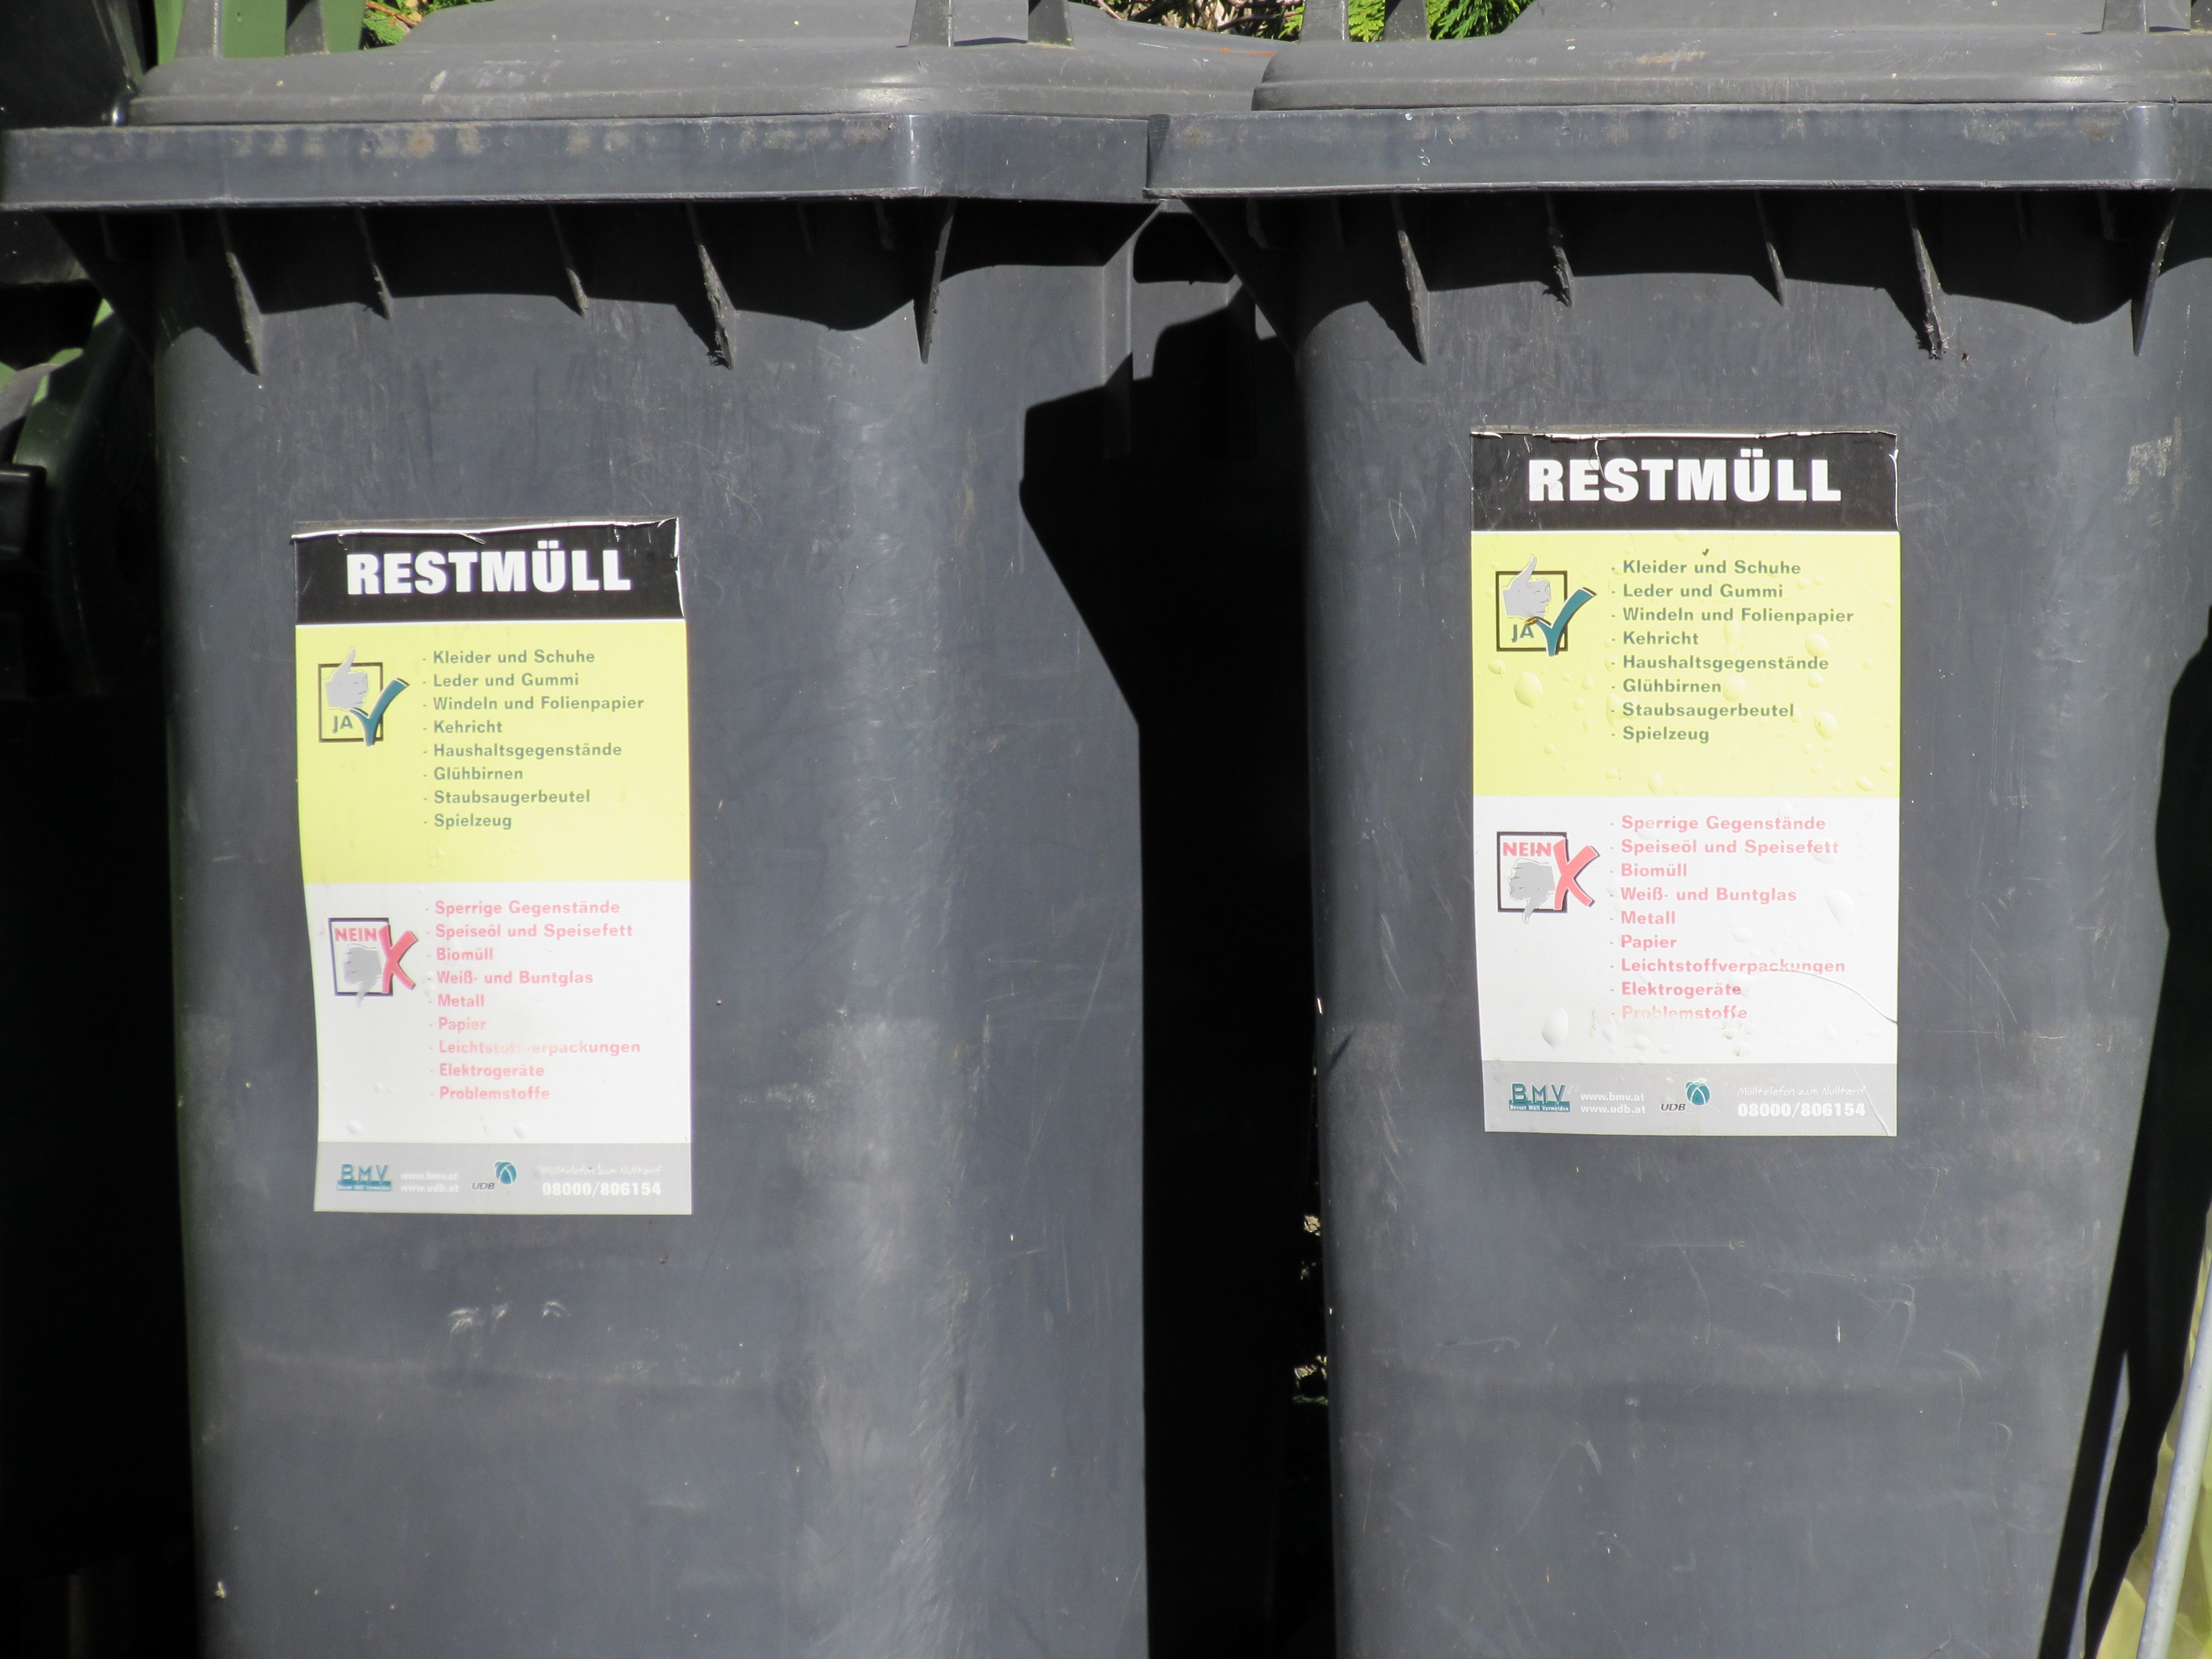
material, energy, product, container, waste, garbage can, waste collection